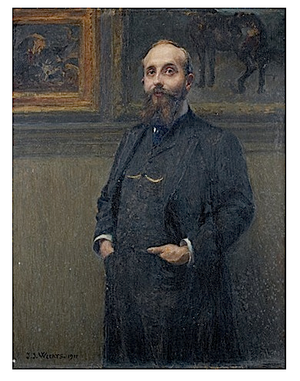
Lucien Désiré Prosper Graux dit Lucien Graux est un médecin, entrepreneur, collectionneur, bibliophile, écrivain, éditeur et résistant français. Il lança la maison de parfum Arys, qui eut une dimension internationale.